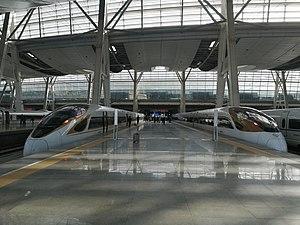
La Chine, en forme longue la république populaire de Chine, parfois appelée Chine populaire, est un pays d'Asie de l'Est. Avec plus d'1,4 milliard d'habitants, soit environ un sixième de la population mondiale, elle est le pays le plus peuplé du monde. Elle compte huit agglomérations de plus de dix millions d'habitants, dont la capitale Pékin, Shanghai, Canton, Shenzhen et Chongqing, ainsi que plus de trente villes d'au moins deux millions d'habitants. Avec une superficie de 9 600 000 km² selon l'ONU ou de 9 596 960 km² selon The World Factbook, la Chine est également le plus grand pays d'Asie orientale et le troisième ou quatrième plus grand pays du monde par la superficie. La Chine s'étend des côtes de l'océan Pacifique au Pamir et aux Tian Shan, et du désert de Gobi à l'Himalaya et au nord de la péninsule indochinoise.